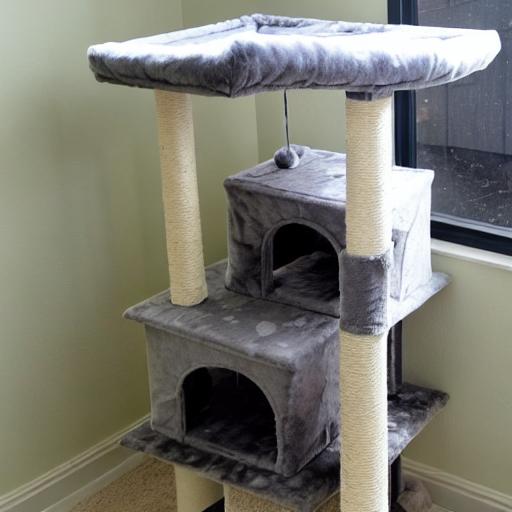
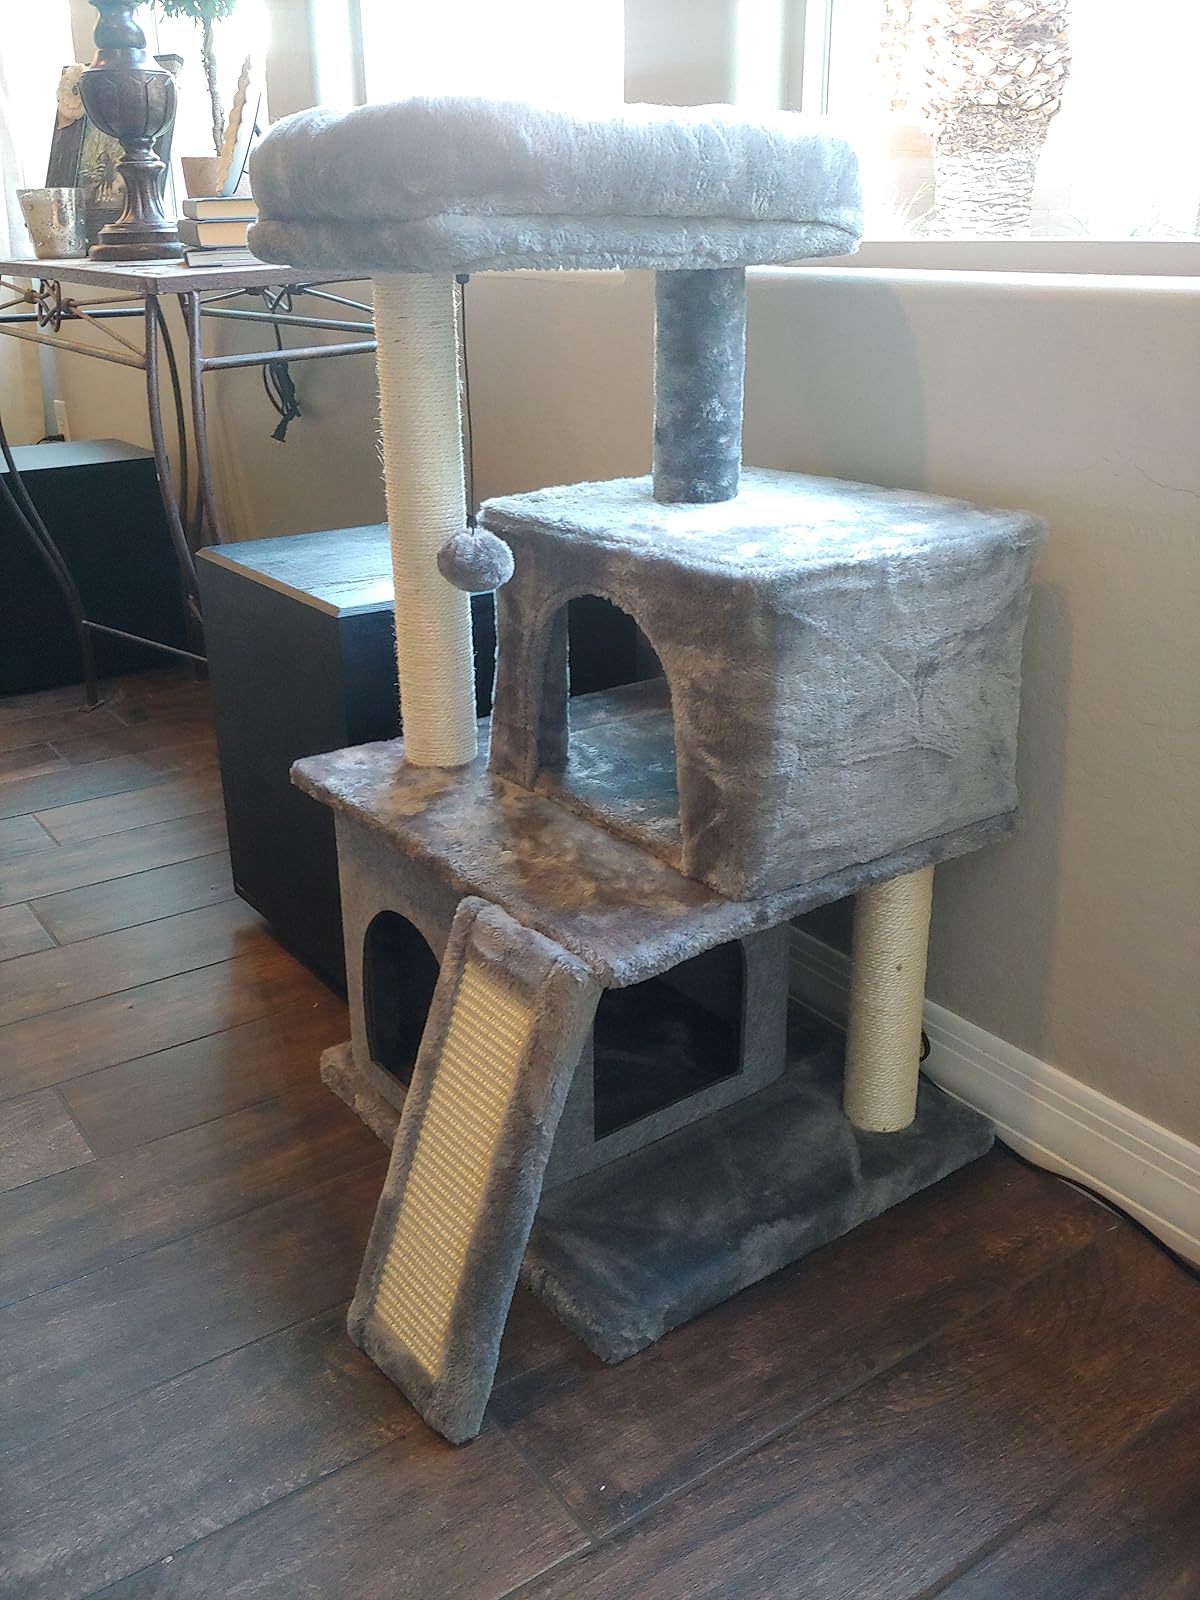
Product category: items_cat tree
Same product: no